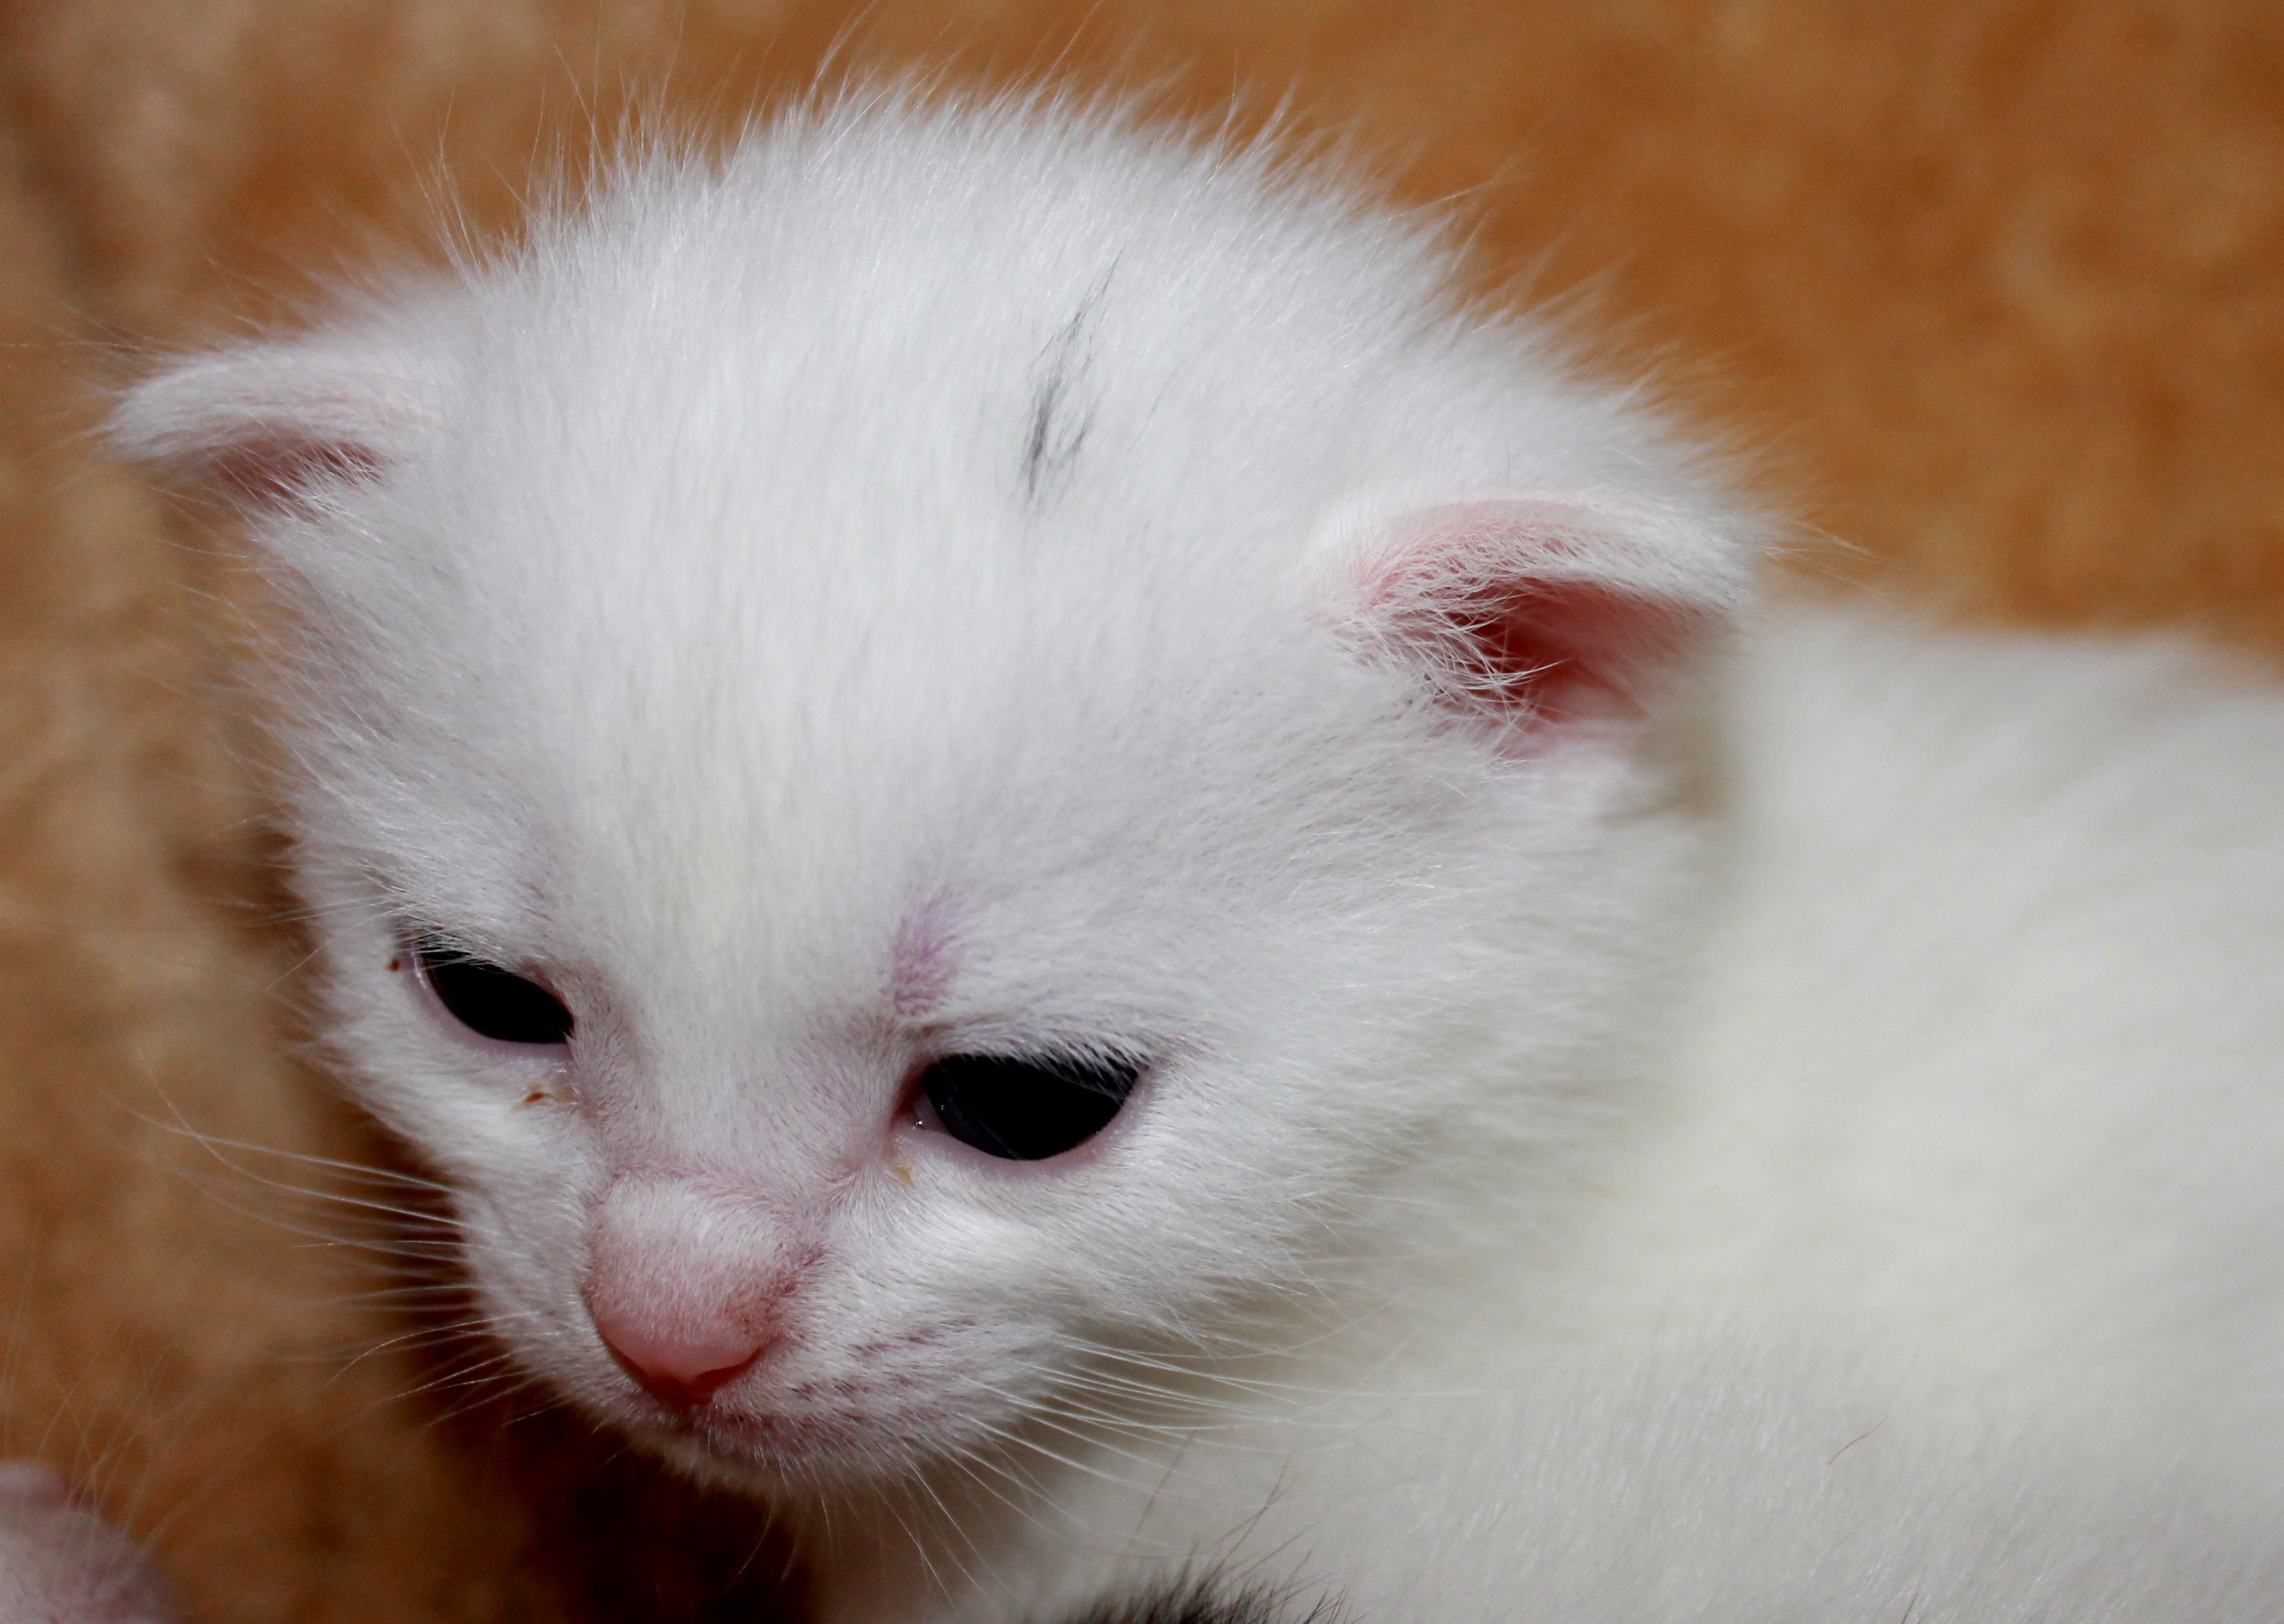
white, sweet, pet, kitten, cat, mammal, close up, nose, whiskers, skin, vertebrate, ragdoll, baby cat, young kittens, small to medium sized cats, cat like mammal, carnivoran